Jack Doyle (boxer)

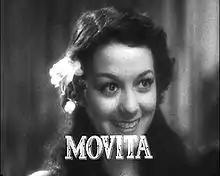
Movita in a trailer for Mutiny on the Bounty

Doyle's drawing power had been supplemented by his January 1939 marriage in Baja California, Mexico to actress Movita Castaneda, recent co-star to Clark Gable in "Mutiny on the Bounty", which once-again fortified his persona as a playboy and international celebrity.